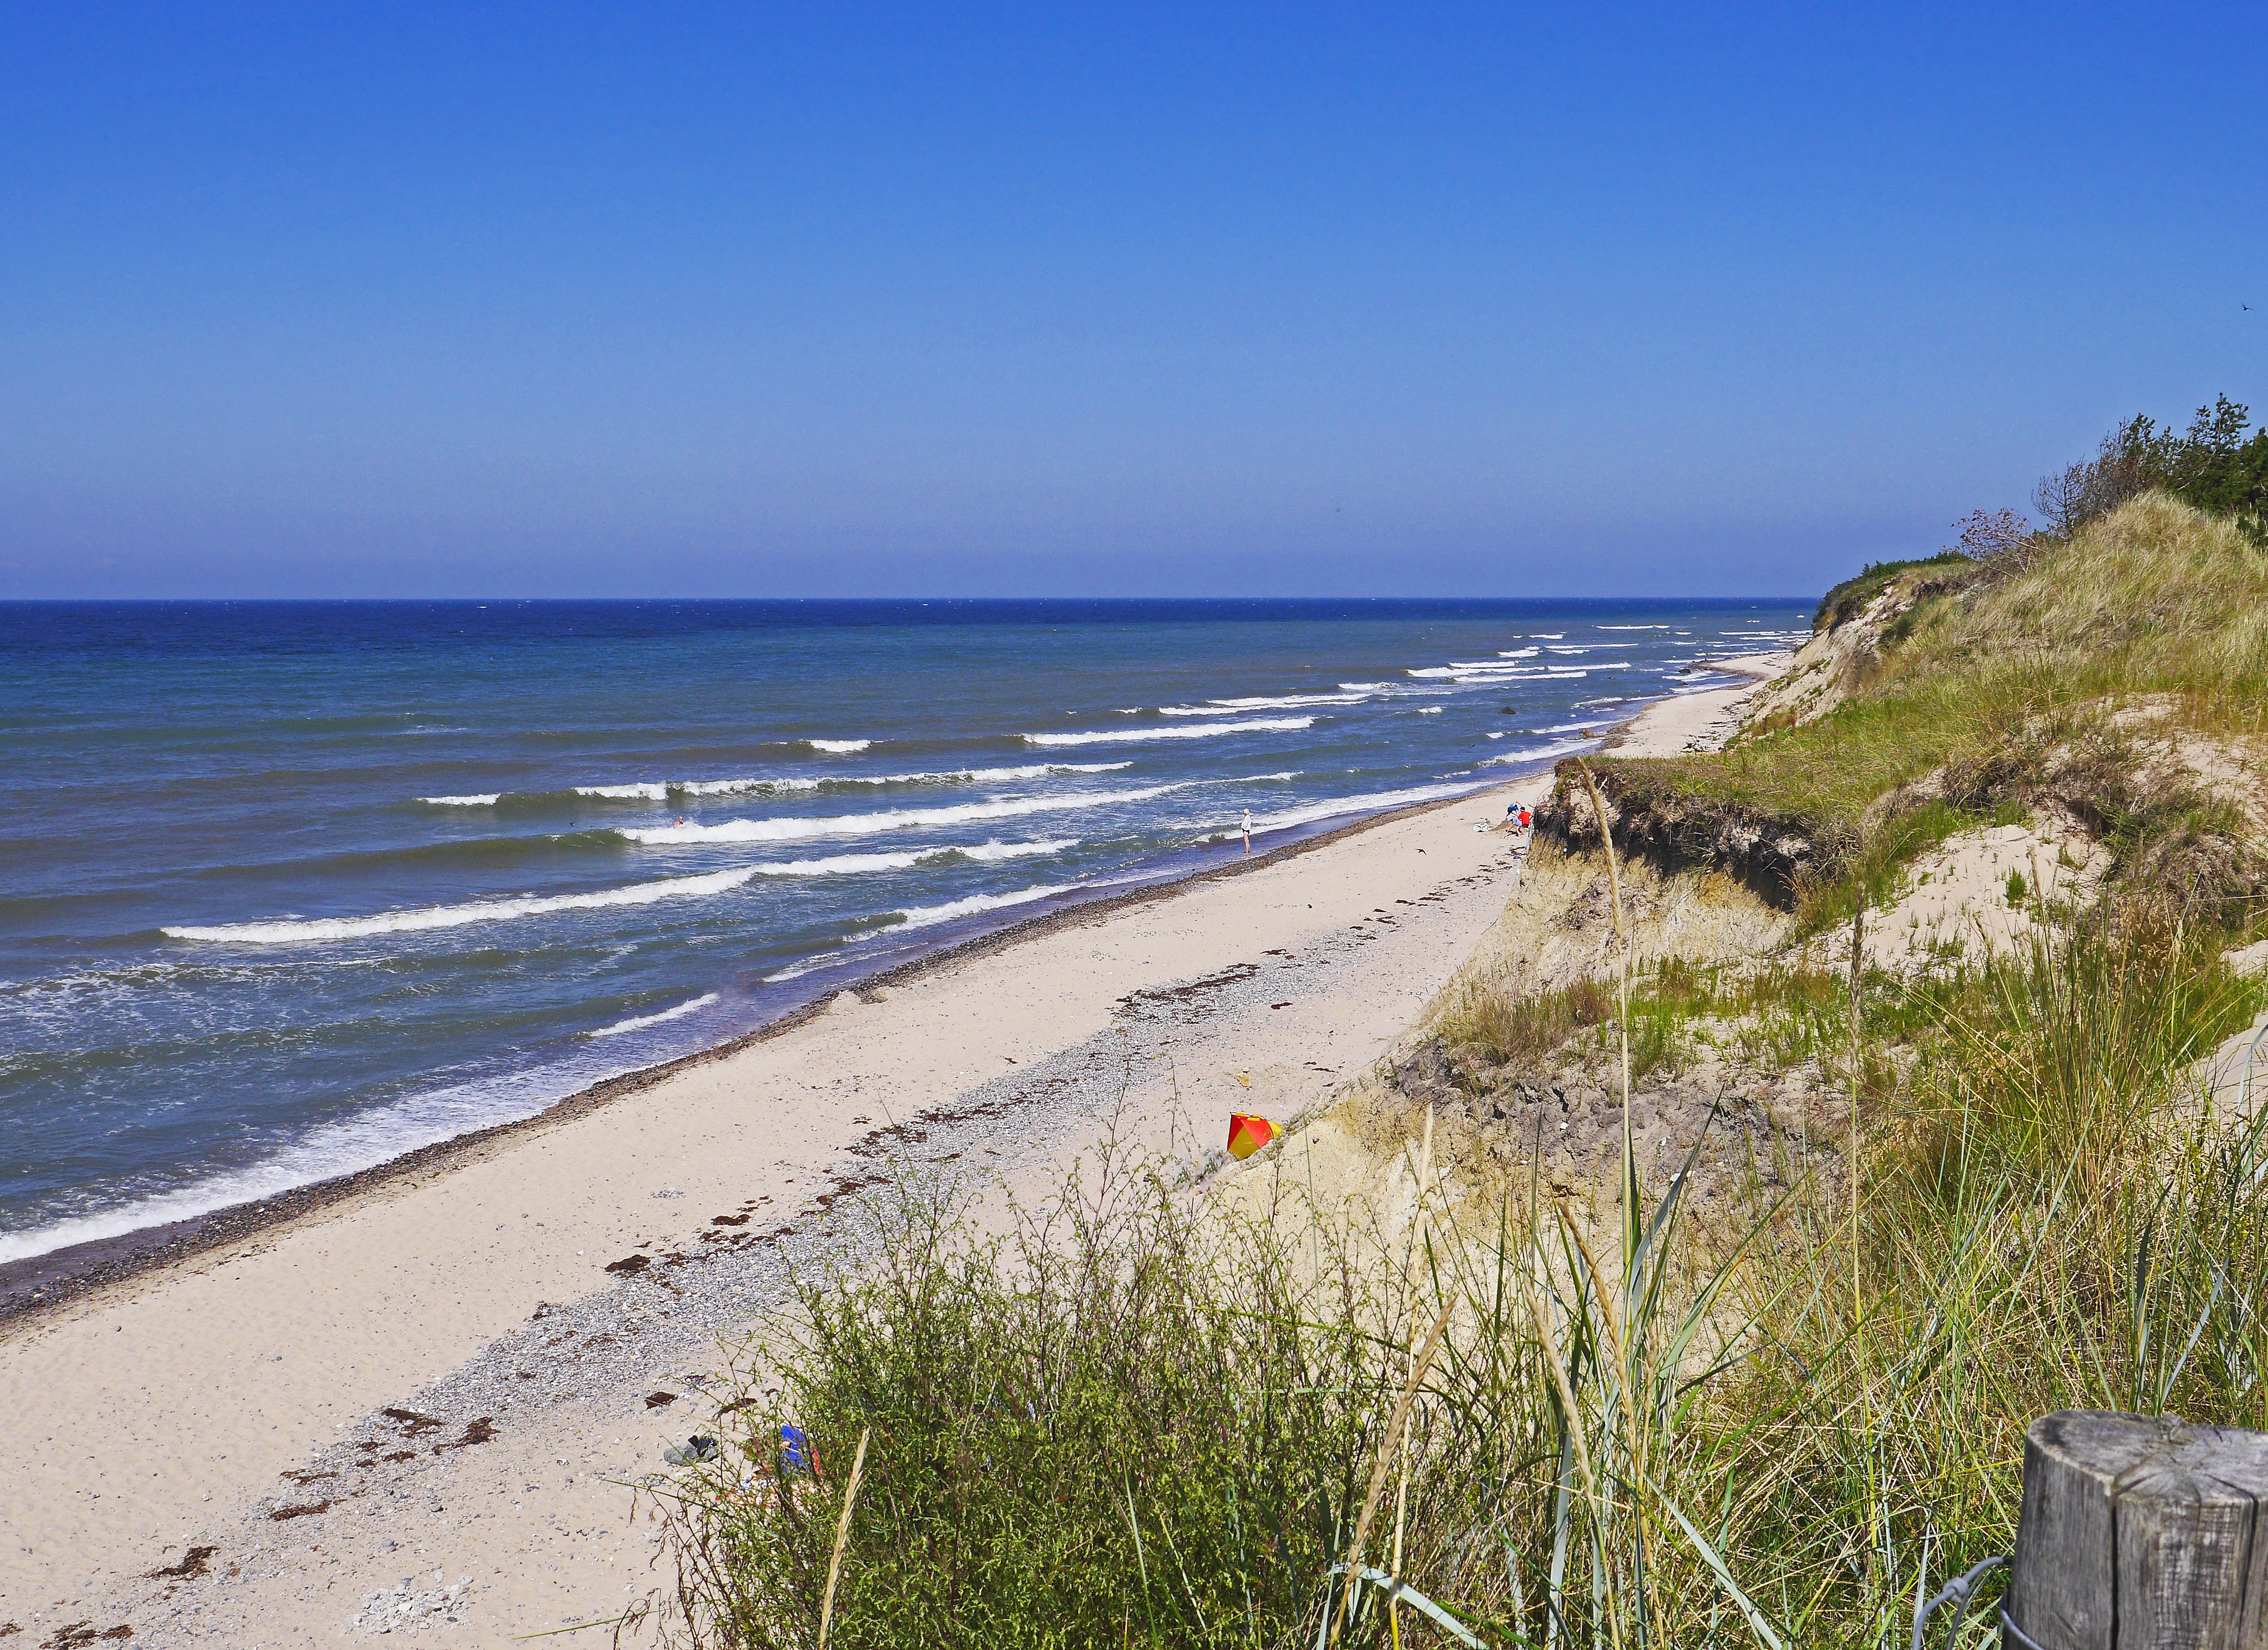
beach, sea, coast, nature, sand, ocean, horizon, shore, wave, summer, vacation, cliff, surf, cove, bay, blue, rest, terrain, body of water, dunes, marram grass, cape, swell, coastal landscape, baltic sea, baltic sea beach, partly cloudy, r gen, sand beach, r gen island, lakesides swimming pools, beach tents, wind wave